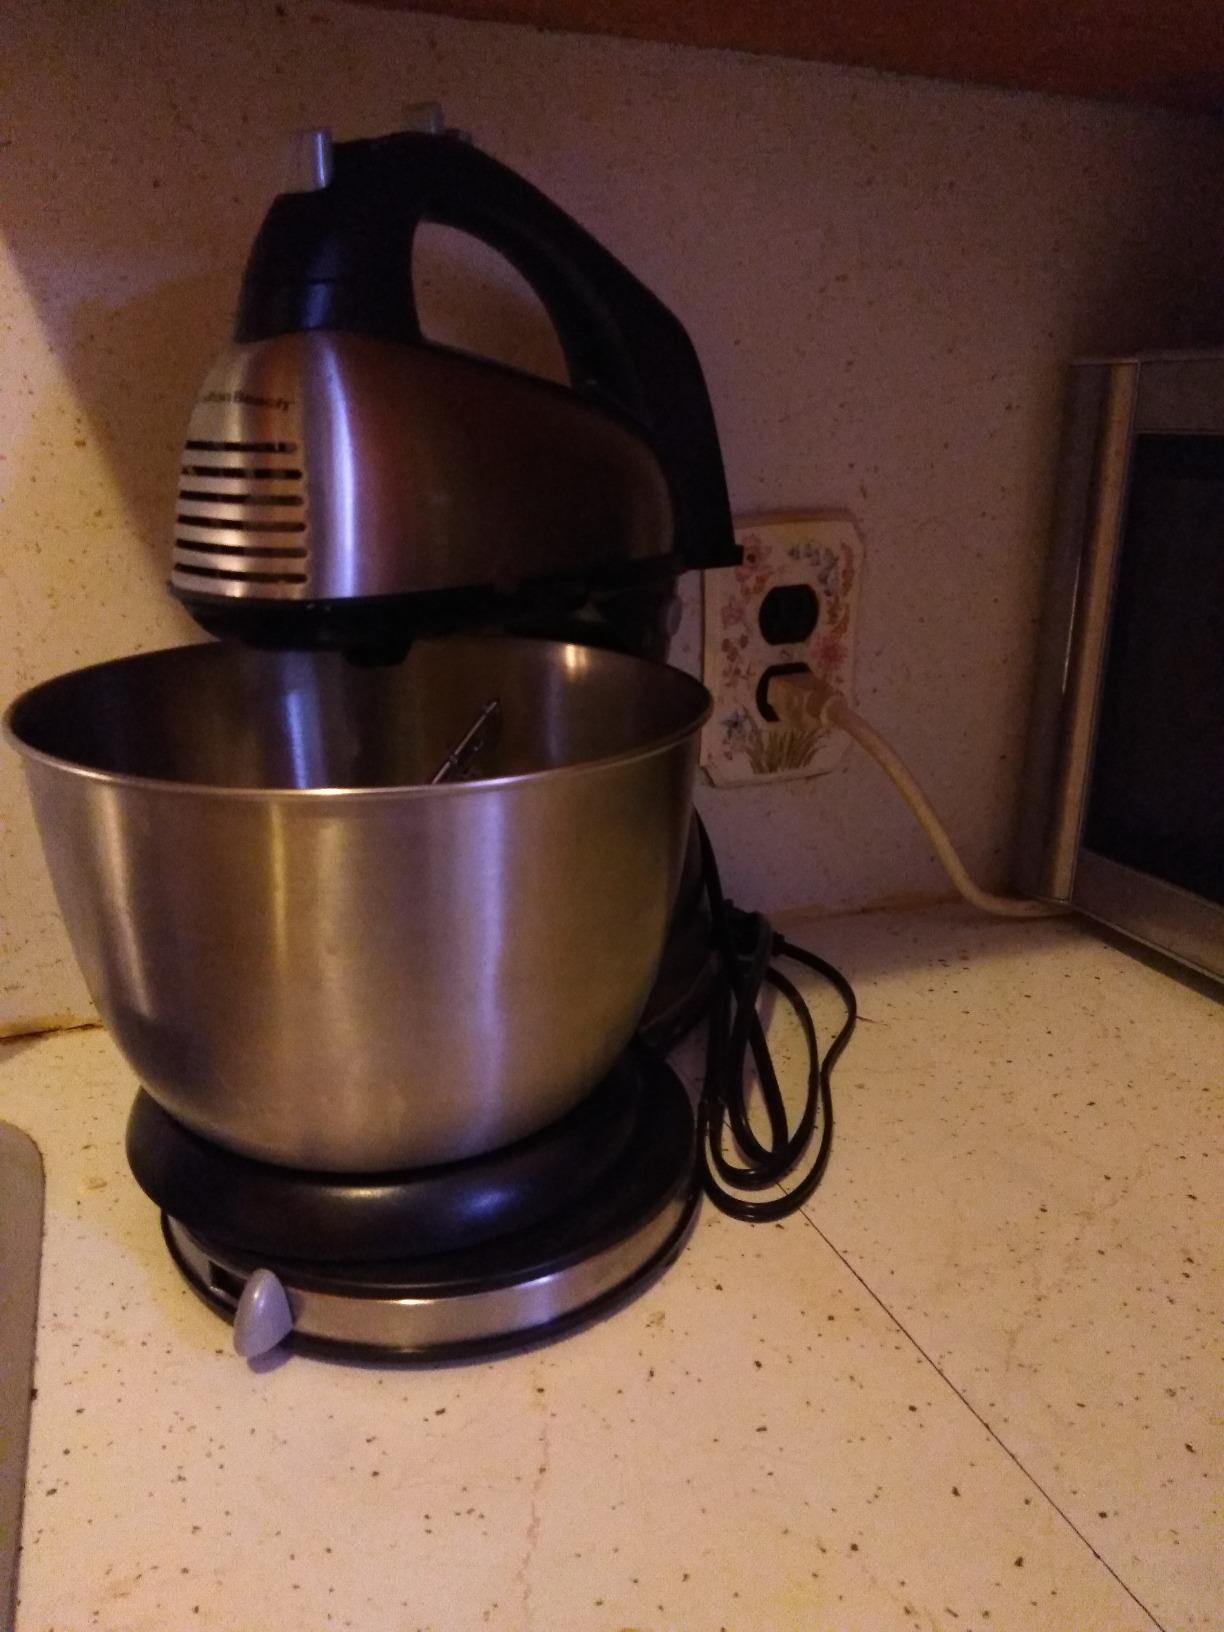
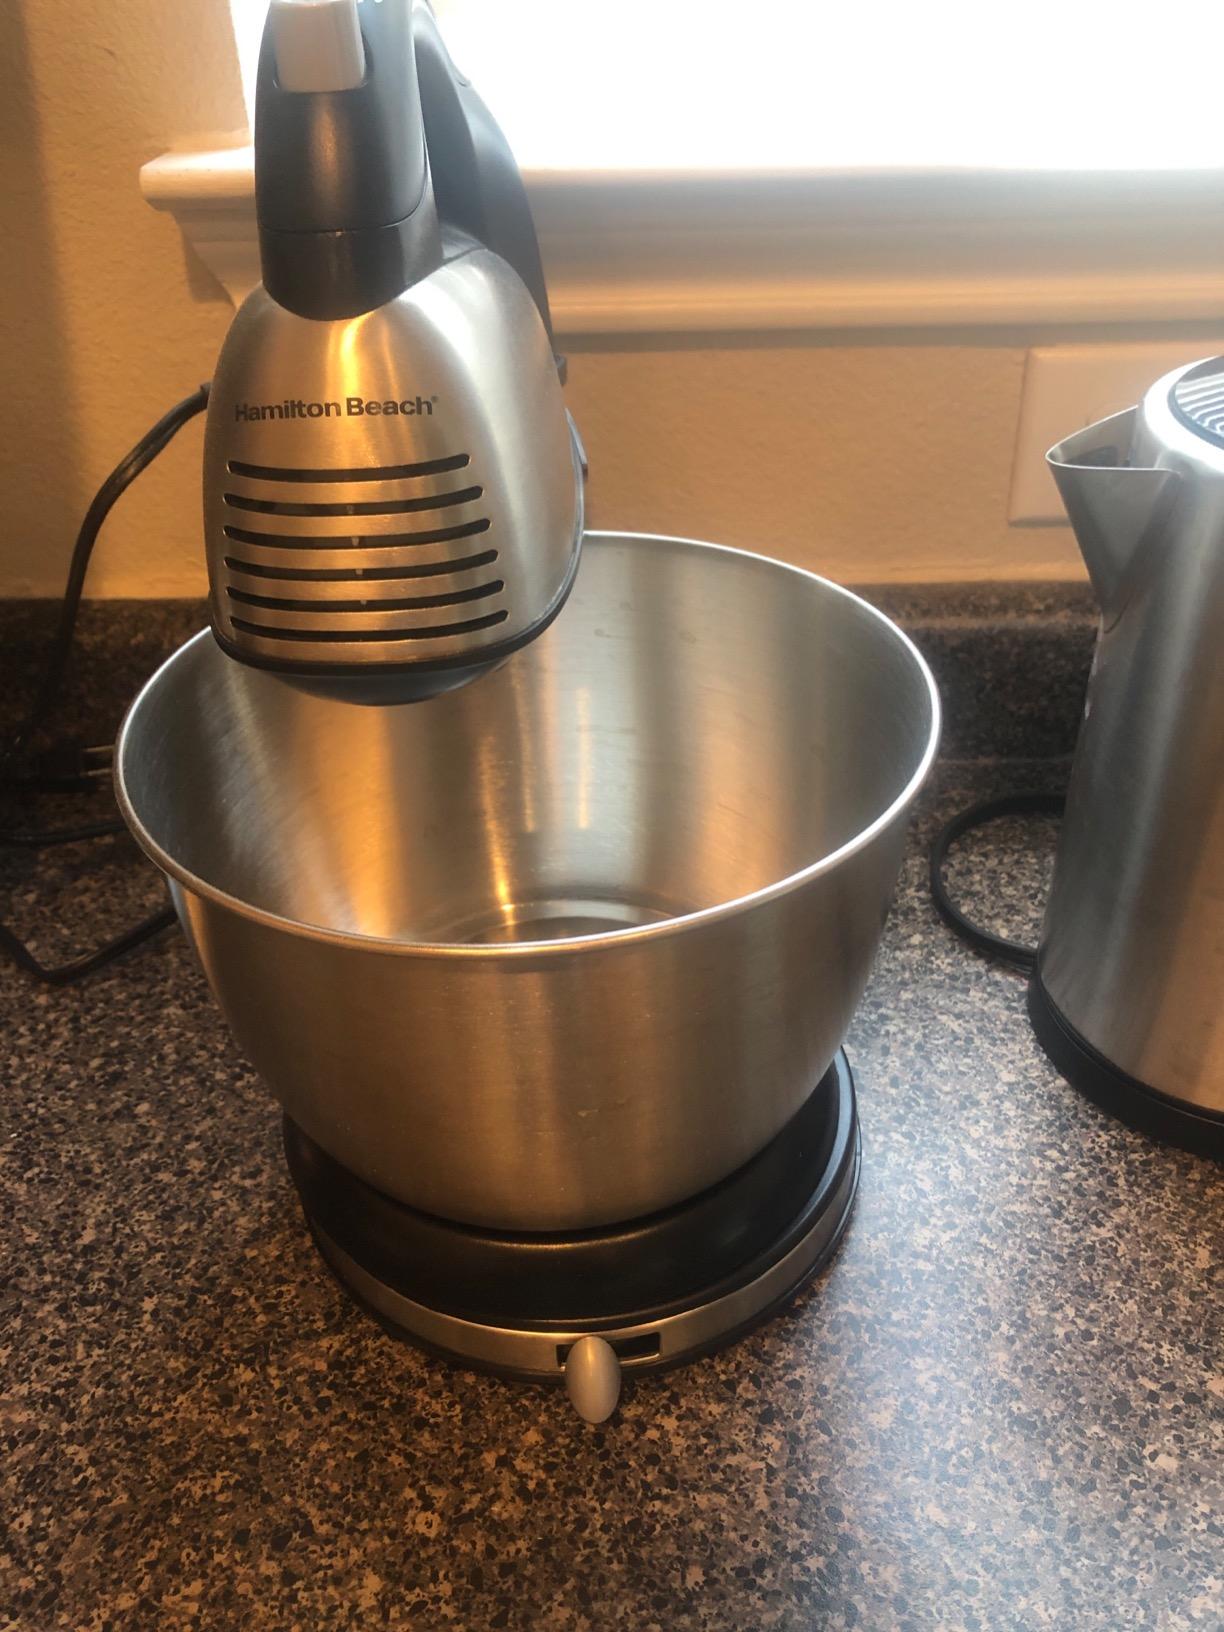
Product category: items_mixer
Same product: yes